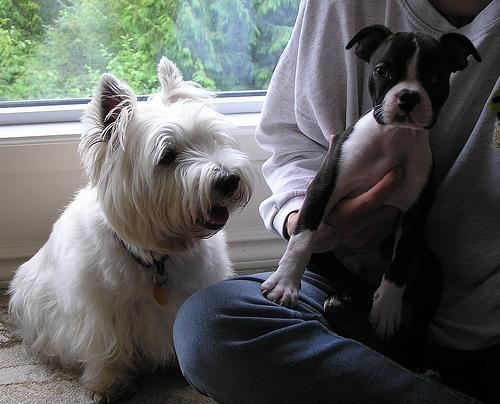
Boston_bull